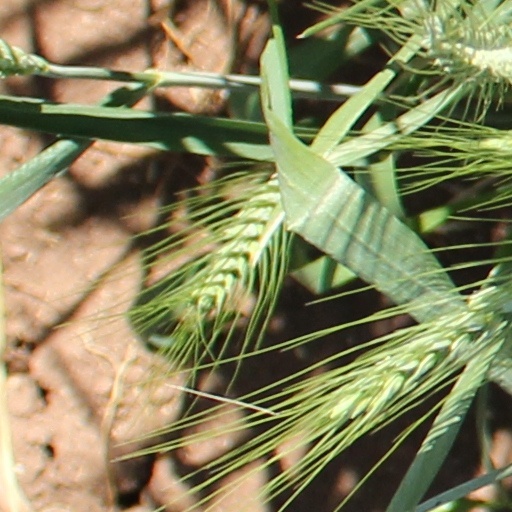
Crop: wheat